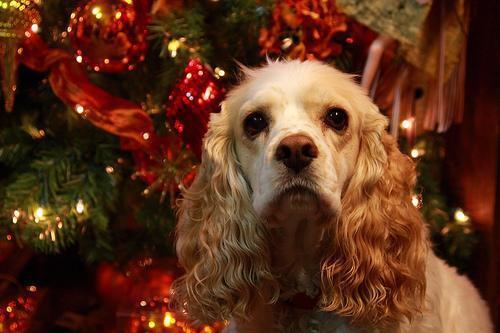
cocker_spaniel